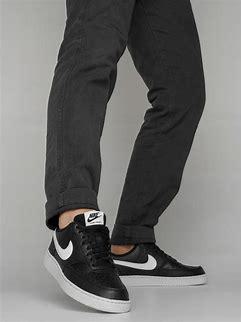
Brand: Nike
Model: Court Vision Next Nature